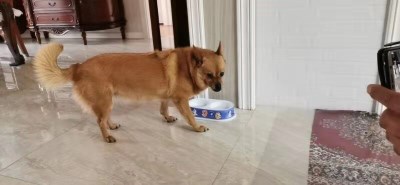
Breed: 3336-n000121-chinese_rural_dog